University of Oklahoma

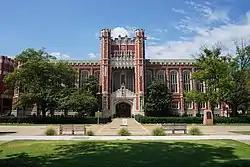
Bizzell Library sits at the heart of the university's Norman campus.

In 1943 George Lynn Cross took over as president of the university. He served until 1968, 25 years later.